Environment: real
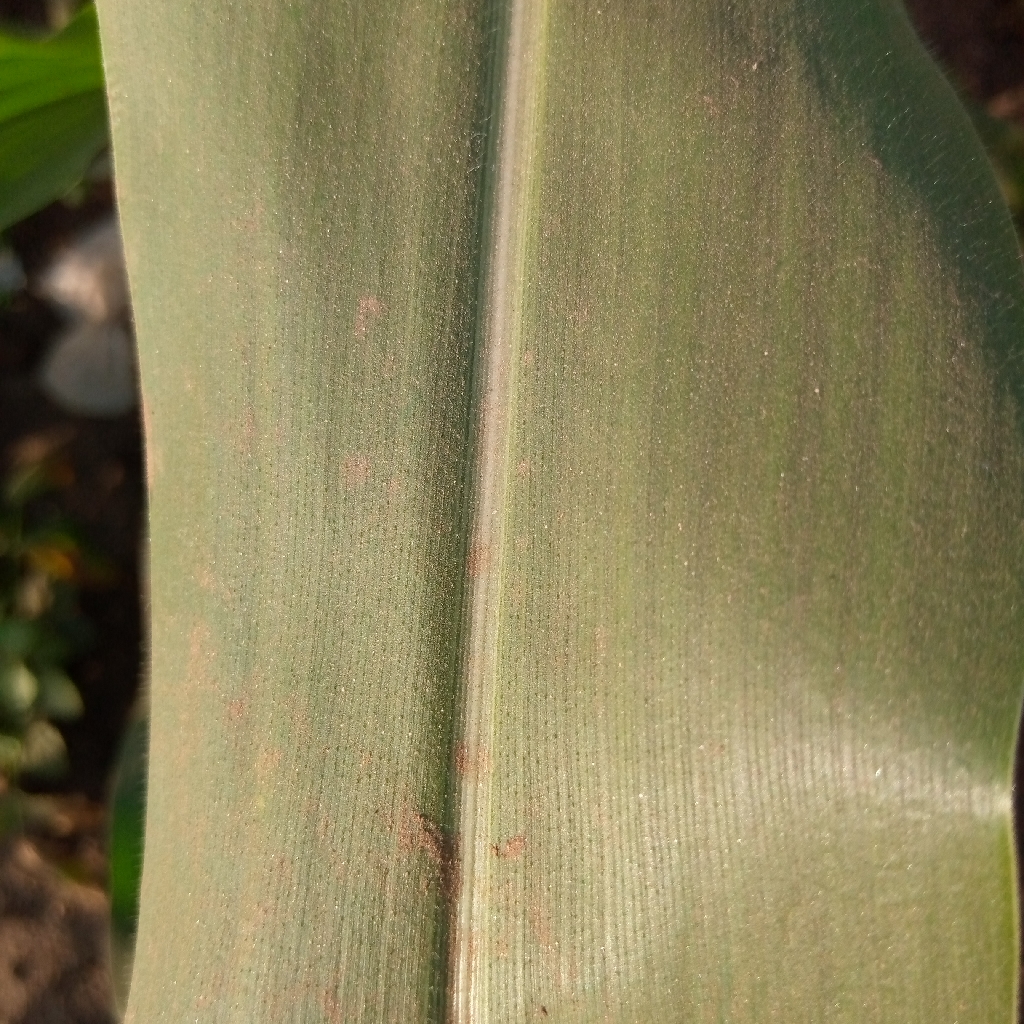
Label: healthy